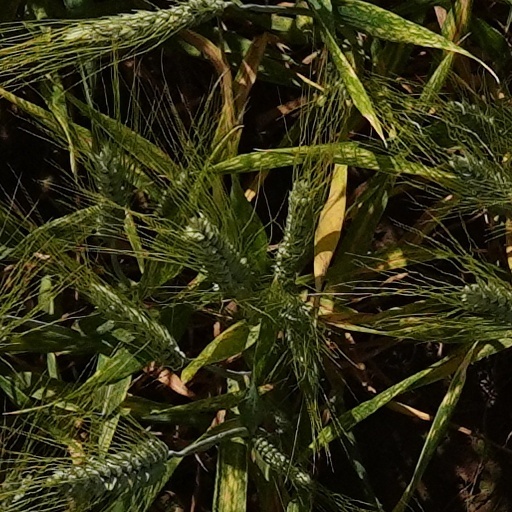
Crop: wheat